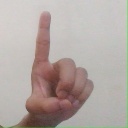
अक्षर: ड